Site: brandenburg
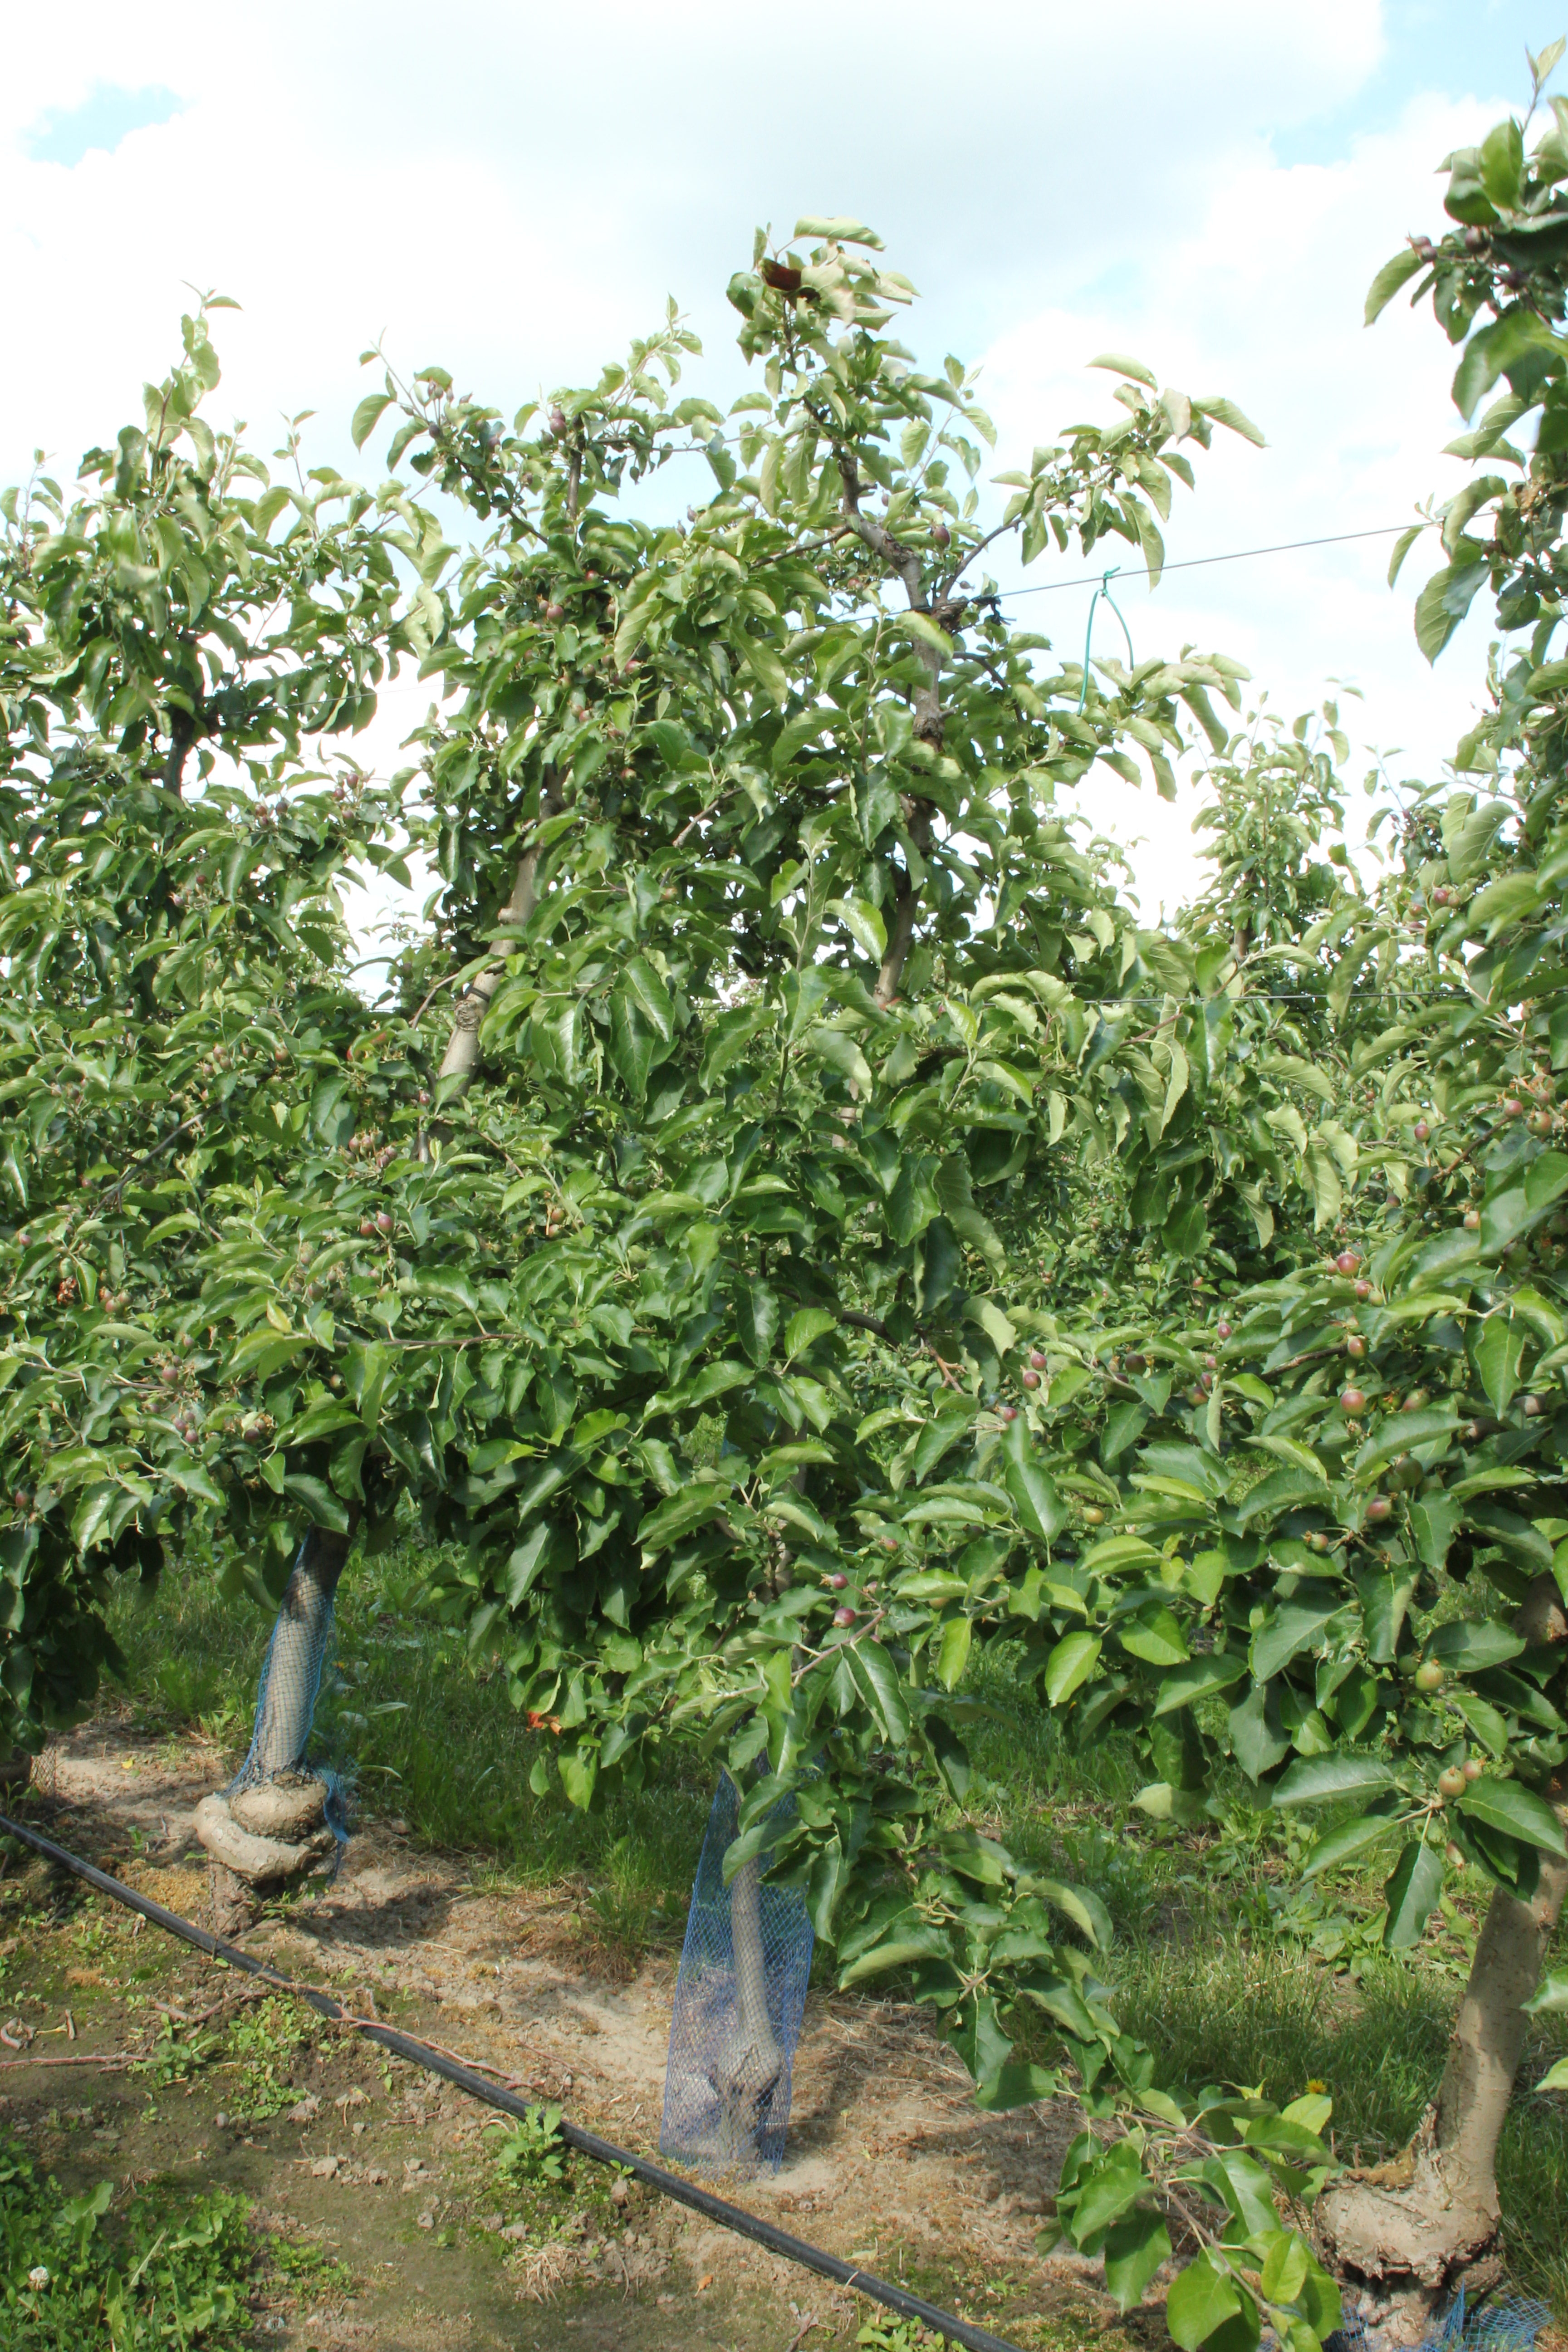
Growth stage (BBCH 72): Development of fruit